RE/MAX

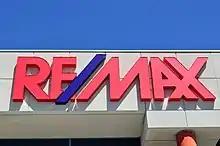

In 2006, RE/MAX began to list all U.S. homes for sale on its website, including homes being sold by competitors. By 2009, the company had franchises in 70 countries.